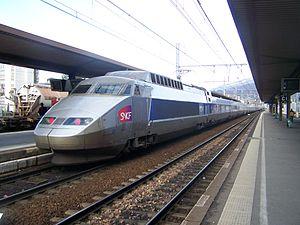
Vue d'un TGV arrivé d'Annecy et quittant la gare d'Aix-les-Bains en direction de Paris, à 13:00.
On appelle livrée la décoration extérieure d'un matériel roulant ferroviaire. Au cours de son histoire, depuis 1938, la Société nationale des chemins de fer français a utilisé de nombreuses livrées liées aux modes et aux changements de matériels. Certaines sont des essais sans lendemain sur quelques machines, d'autres sont de véritables marqueurs de l'identité de l'entreprise, par exemple la livrée « béton ».
La gare d'Aix-les-Bains-Le Revard est une gare ferroviaire française des lignes : de Culoz à Modane et d'Aix-les-Bains-Le Revard à Annemasse. Elle est située à proximité du centre ville d'Aix-les-Bains, dans le département de la Savoie en région Auvergne-Rhône-Alpes. Au nom de la ville a été ajouté le nom du mont Revard, qui la domine.